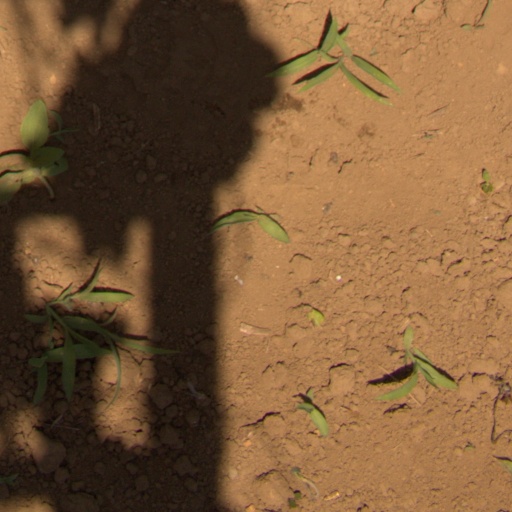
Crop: Jerusalem artichoke